Richard C. Rudolph

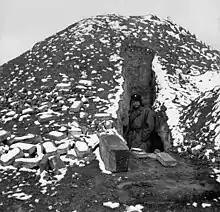
Rudolph in Xining in 1949

Richard Casper Rudolph; (May 21, 1909 - April 9, 2003) was an American professor of Chinese Literature and Archaeology at the University of California, Los Angeles. According to Lothar von Falkenhausen, "He was one of the first generation of serious China scholars trained in the United States."